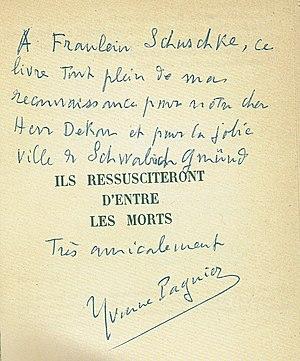
Yvonne Pagniez, née le 10 août 1896 à Cauroir et morte le 18 avril 1981 à Paris 14ᵉ, est une écrivaine, journaliste et résistante française.